Answer in natural language. Which point is closer to the camera taking this photo, point A  or point B? Choose between the following options: B or A
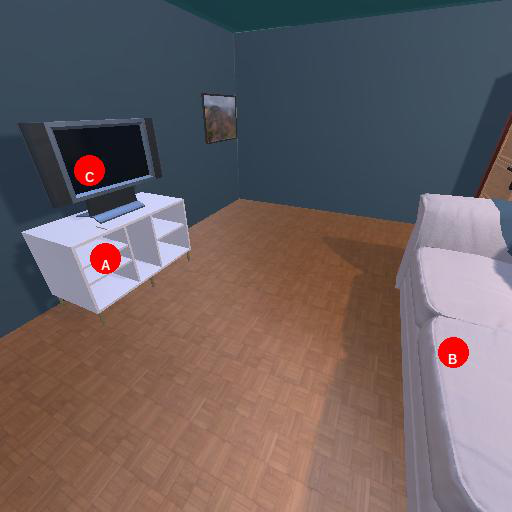
<answer>B</answer>